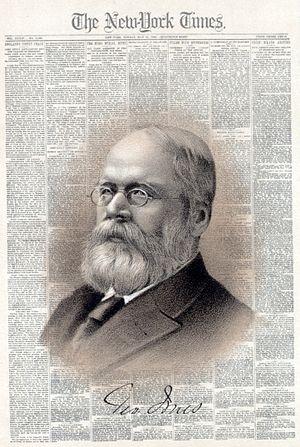
George Jones est un journaliste américain qui, avec Henry Jarvis Raymond, a cofondé le New-York Daily Times, devenu le New York Times.